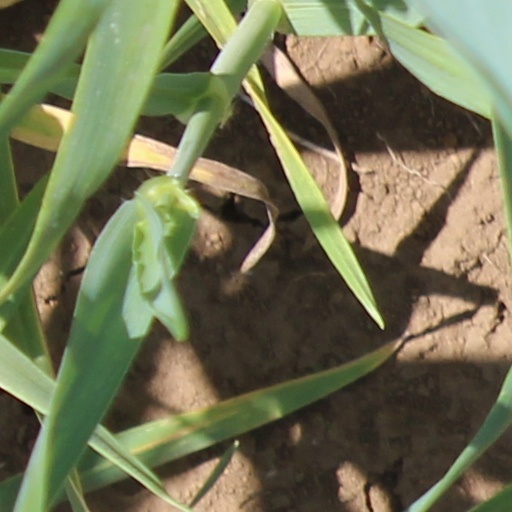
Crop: wheat